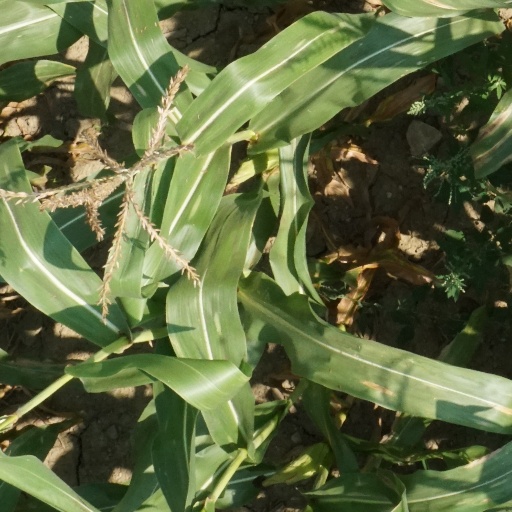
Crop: maize; corn